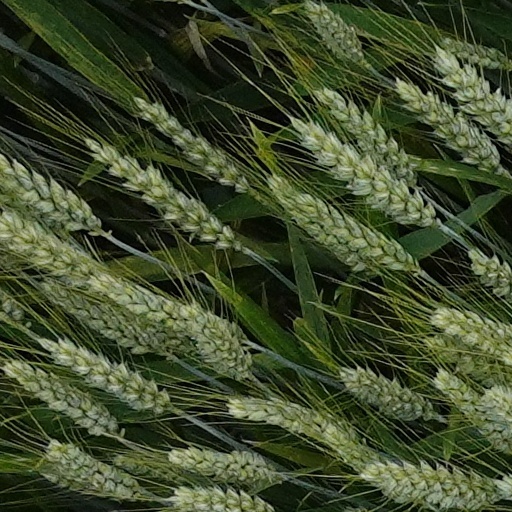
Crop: wheat